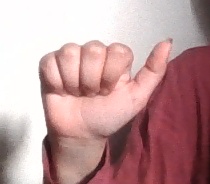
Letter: dhad